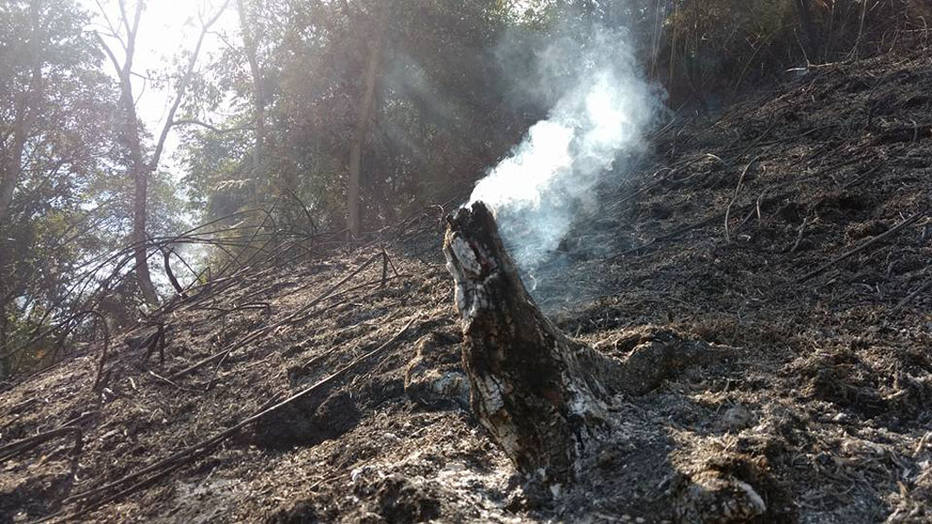
Fire: no
Smoke: yes